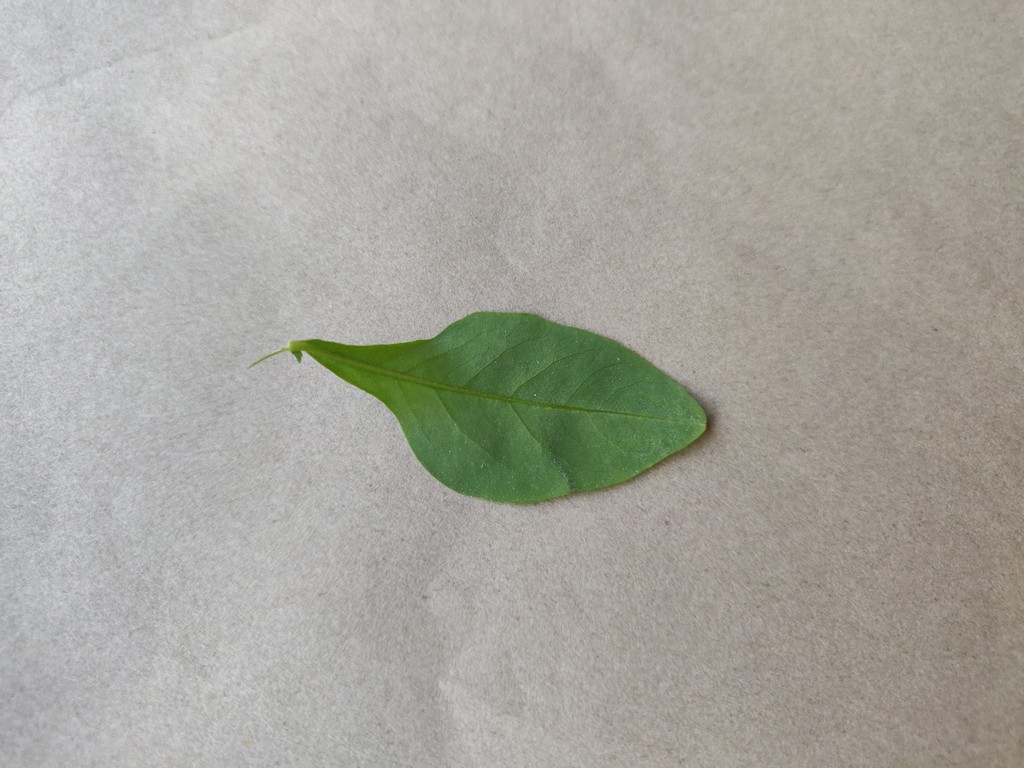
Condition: Healthy
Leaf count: single
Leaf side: back